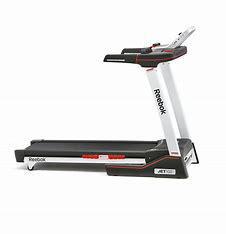
Brand: Reebok
Model: 100